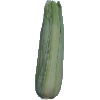
Label: Corn Husk 1